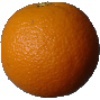
Label: orange